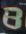
Number: 8